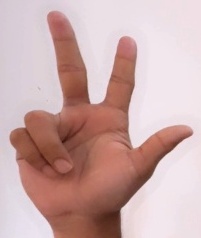
ASL sign: 3